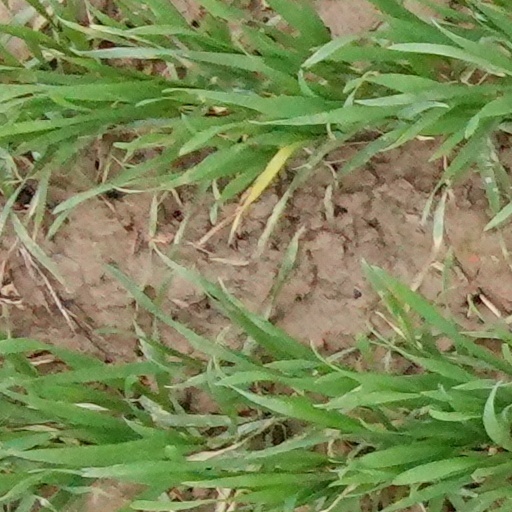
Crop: wheat